The British Blues Quintet

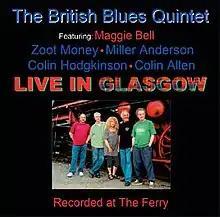
Cover of the band's 2007 live album "Live in Glasgow (Recorded at The Ferry)"

The British Blues Quintet were a British band formed in 2006 by five musicians, known for their interpretations of blues music. The line-up included keyboardist and singer Zoot Money, drummer Colin Allen, vocalist Maggie Bell, bassist Colin Hodgkinson and guitarist Miller Anderson. They recorded a live album, "Live in Glasgow (Recorded at The Ferry)" (2007). As a result of differences due to the participation of some band members in Jon Lord Blues Project, Colin Allen disbanded the British Blues Quintet in 2013.